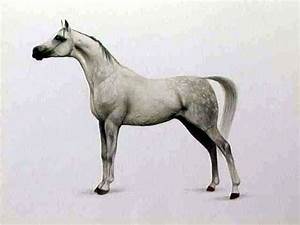
Label: horse